Nándor Hidegkuti

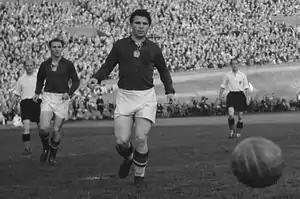
Hidegkuti and Ferenc Puskás in 1954.

Between 1945 and 1958 Hidegkuti earned 69 appearances and scored 39 goals for Hungary. He scored twice on his debut on 30 September 1945 in a 7–2 win against Romania. Two years later, on 17 August 1947, he made his second international appearance and scored a hat-trick against Bulgaria. On 18 November 1951 he scored another hat trick against Finland. He became a central player in the Golden Team of the early and mid-1950s; during this time, Ferenc Puskás, Sándor Kocsis and Hidegkuti provided the Hungarians a total of 198 goals.